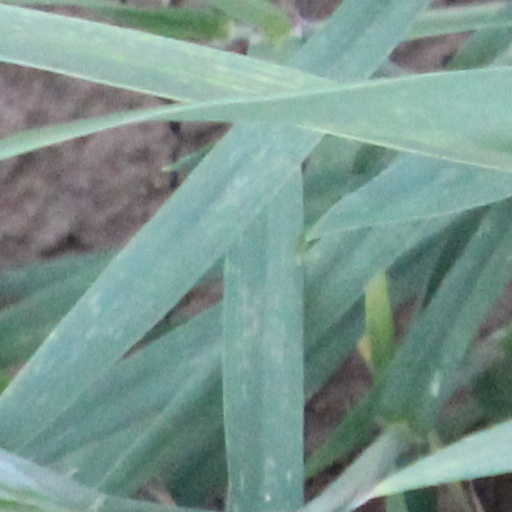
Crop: wheat